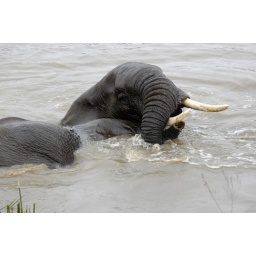
Fighting in a water pot